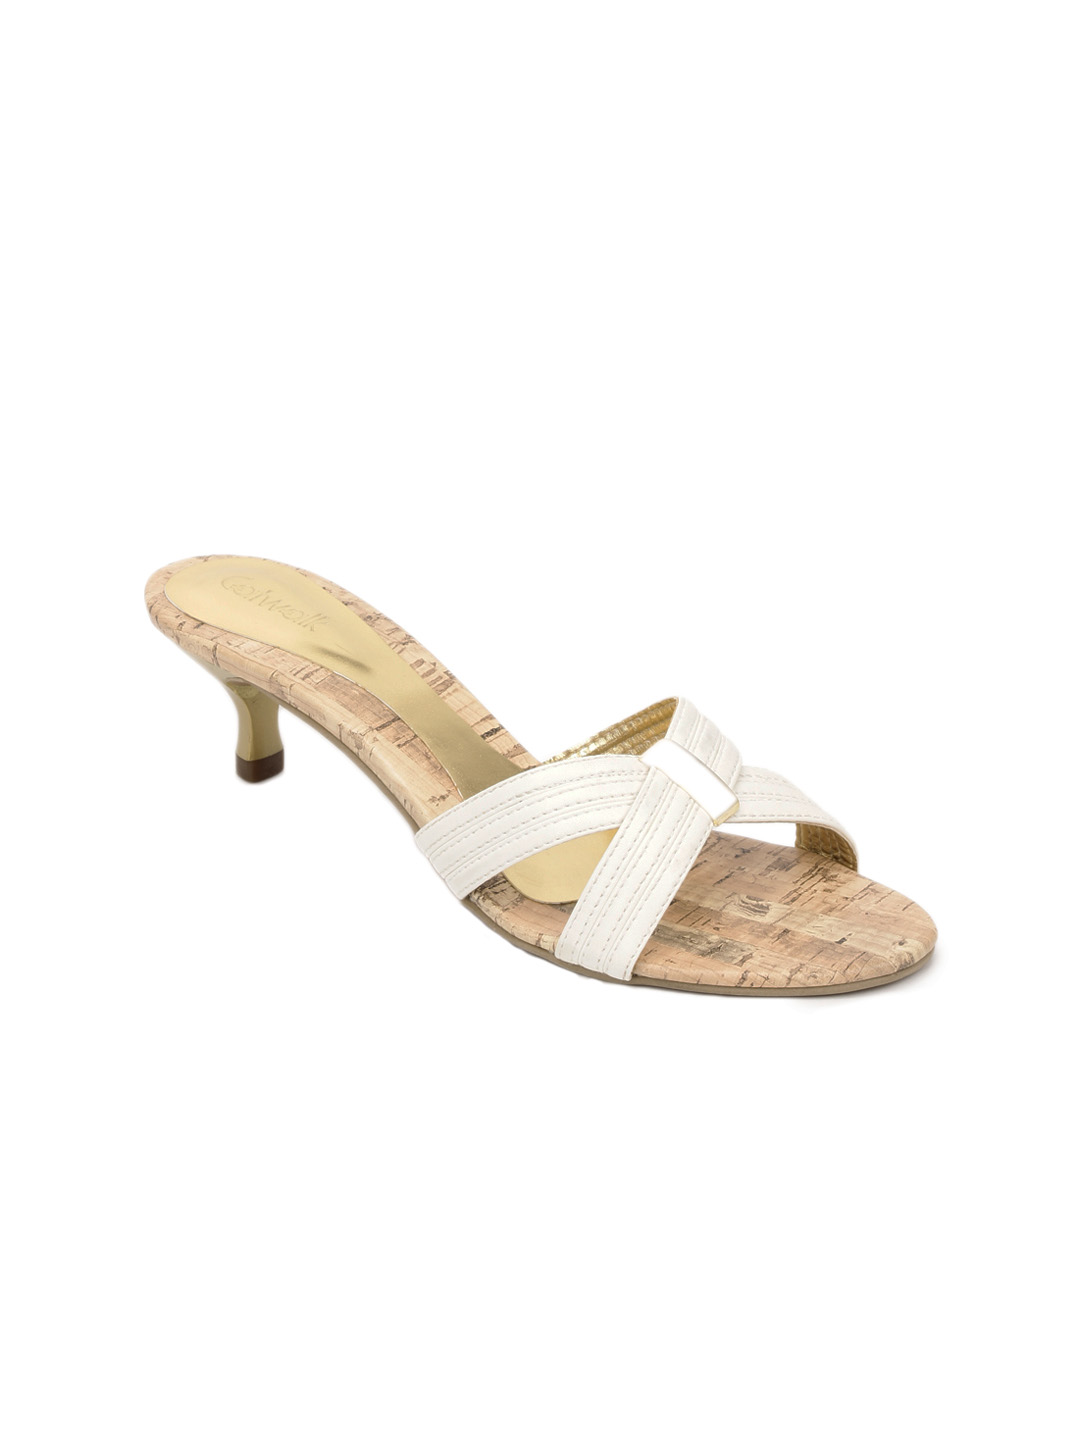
Catwalk Women White Heels
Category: Footwear / Shoes / Heels
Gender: Women
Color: White
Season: Winter 2015
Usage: Casual